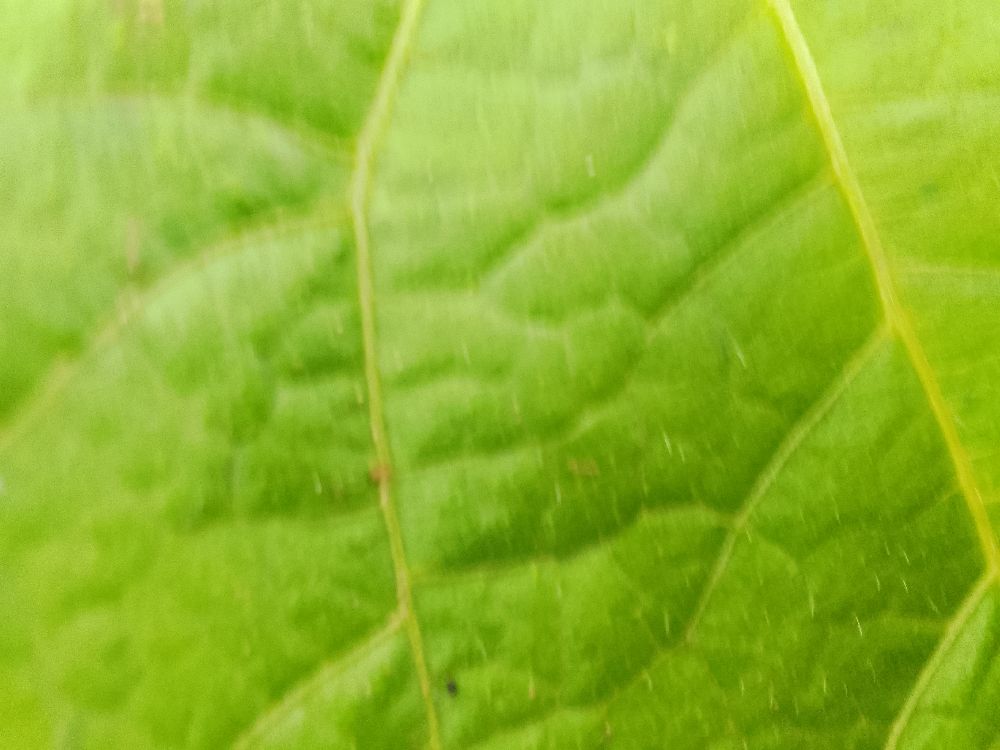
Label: healthy